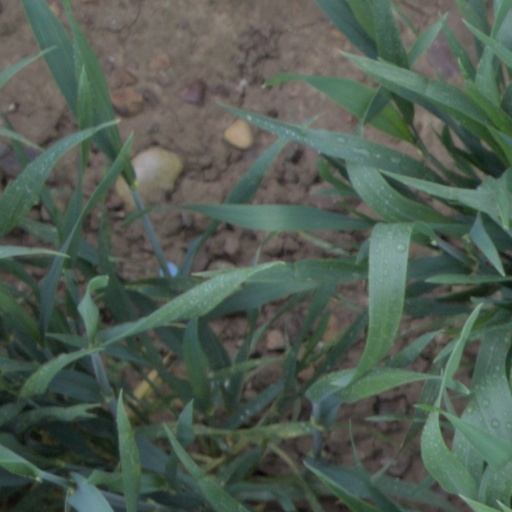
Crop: wheat